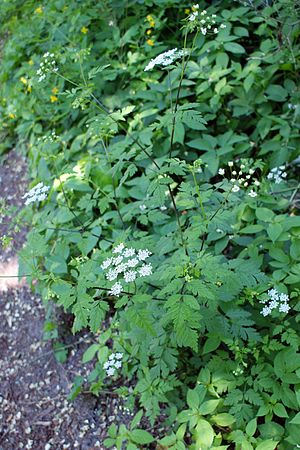
Almindelig hulsvøb
Almindelig hulsvøb, også kaldt giftig hulsvøb, er en én- eller toårig plante i skærmplante-familien. Det er en 50-80 centimeter høj urt med marvfyldte, rødplettede stængler, der har lange nedadrettede eller udstående hår og foroven er ru. Bladene er matgrønne, ofte med rødligt skær og 2-3 gange fjersnitdelte med ægformede, afrundede afsnit. De hvide blomster sidder i dobbeltskærme, der før udspringningen er nikkende. Storskærmen mangler svøbblade, mens småsvøbet består af 6-8, fint randhårede blade. Skærmstrålerne er ru. Frugten er mørkebrun og 4,5-7 millimeter lang med lyse ribber. Almindelig hulsvøb er udbredt i Europa, Nord- og Vestasien og Nordafrika. Den findes indslæbt i Nordamerika. Planten kan være stærkt giftig.